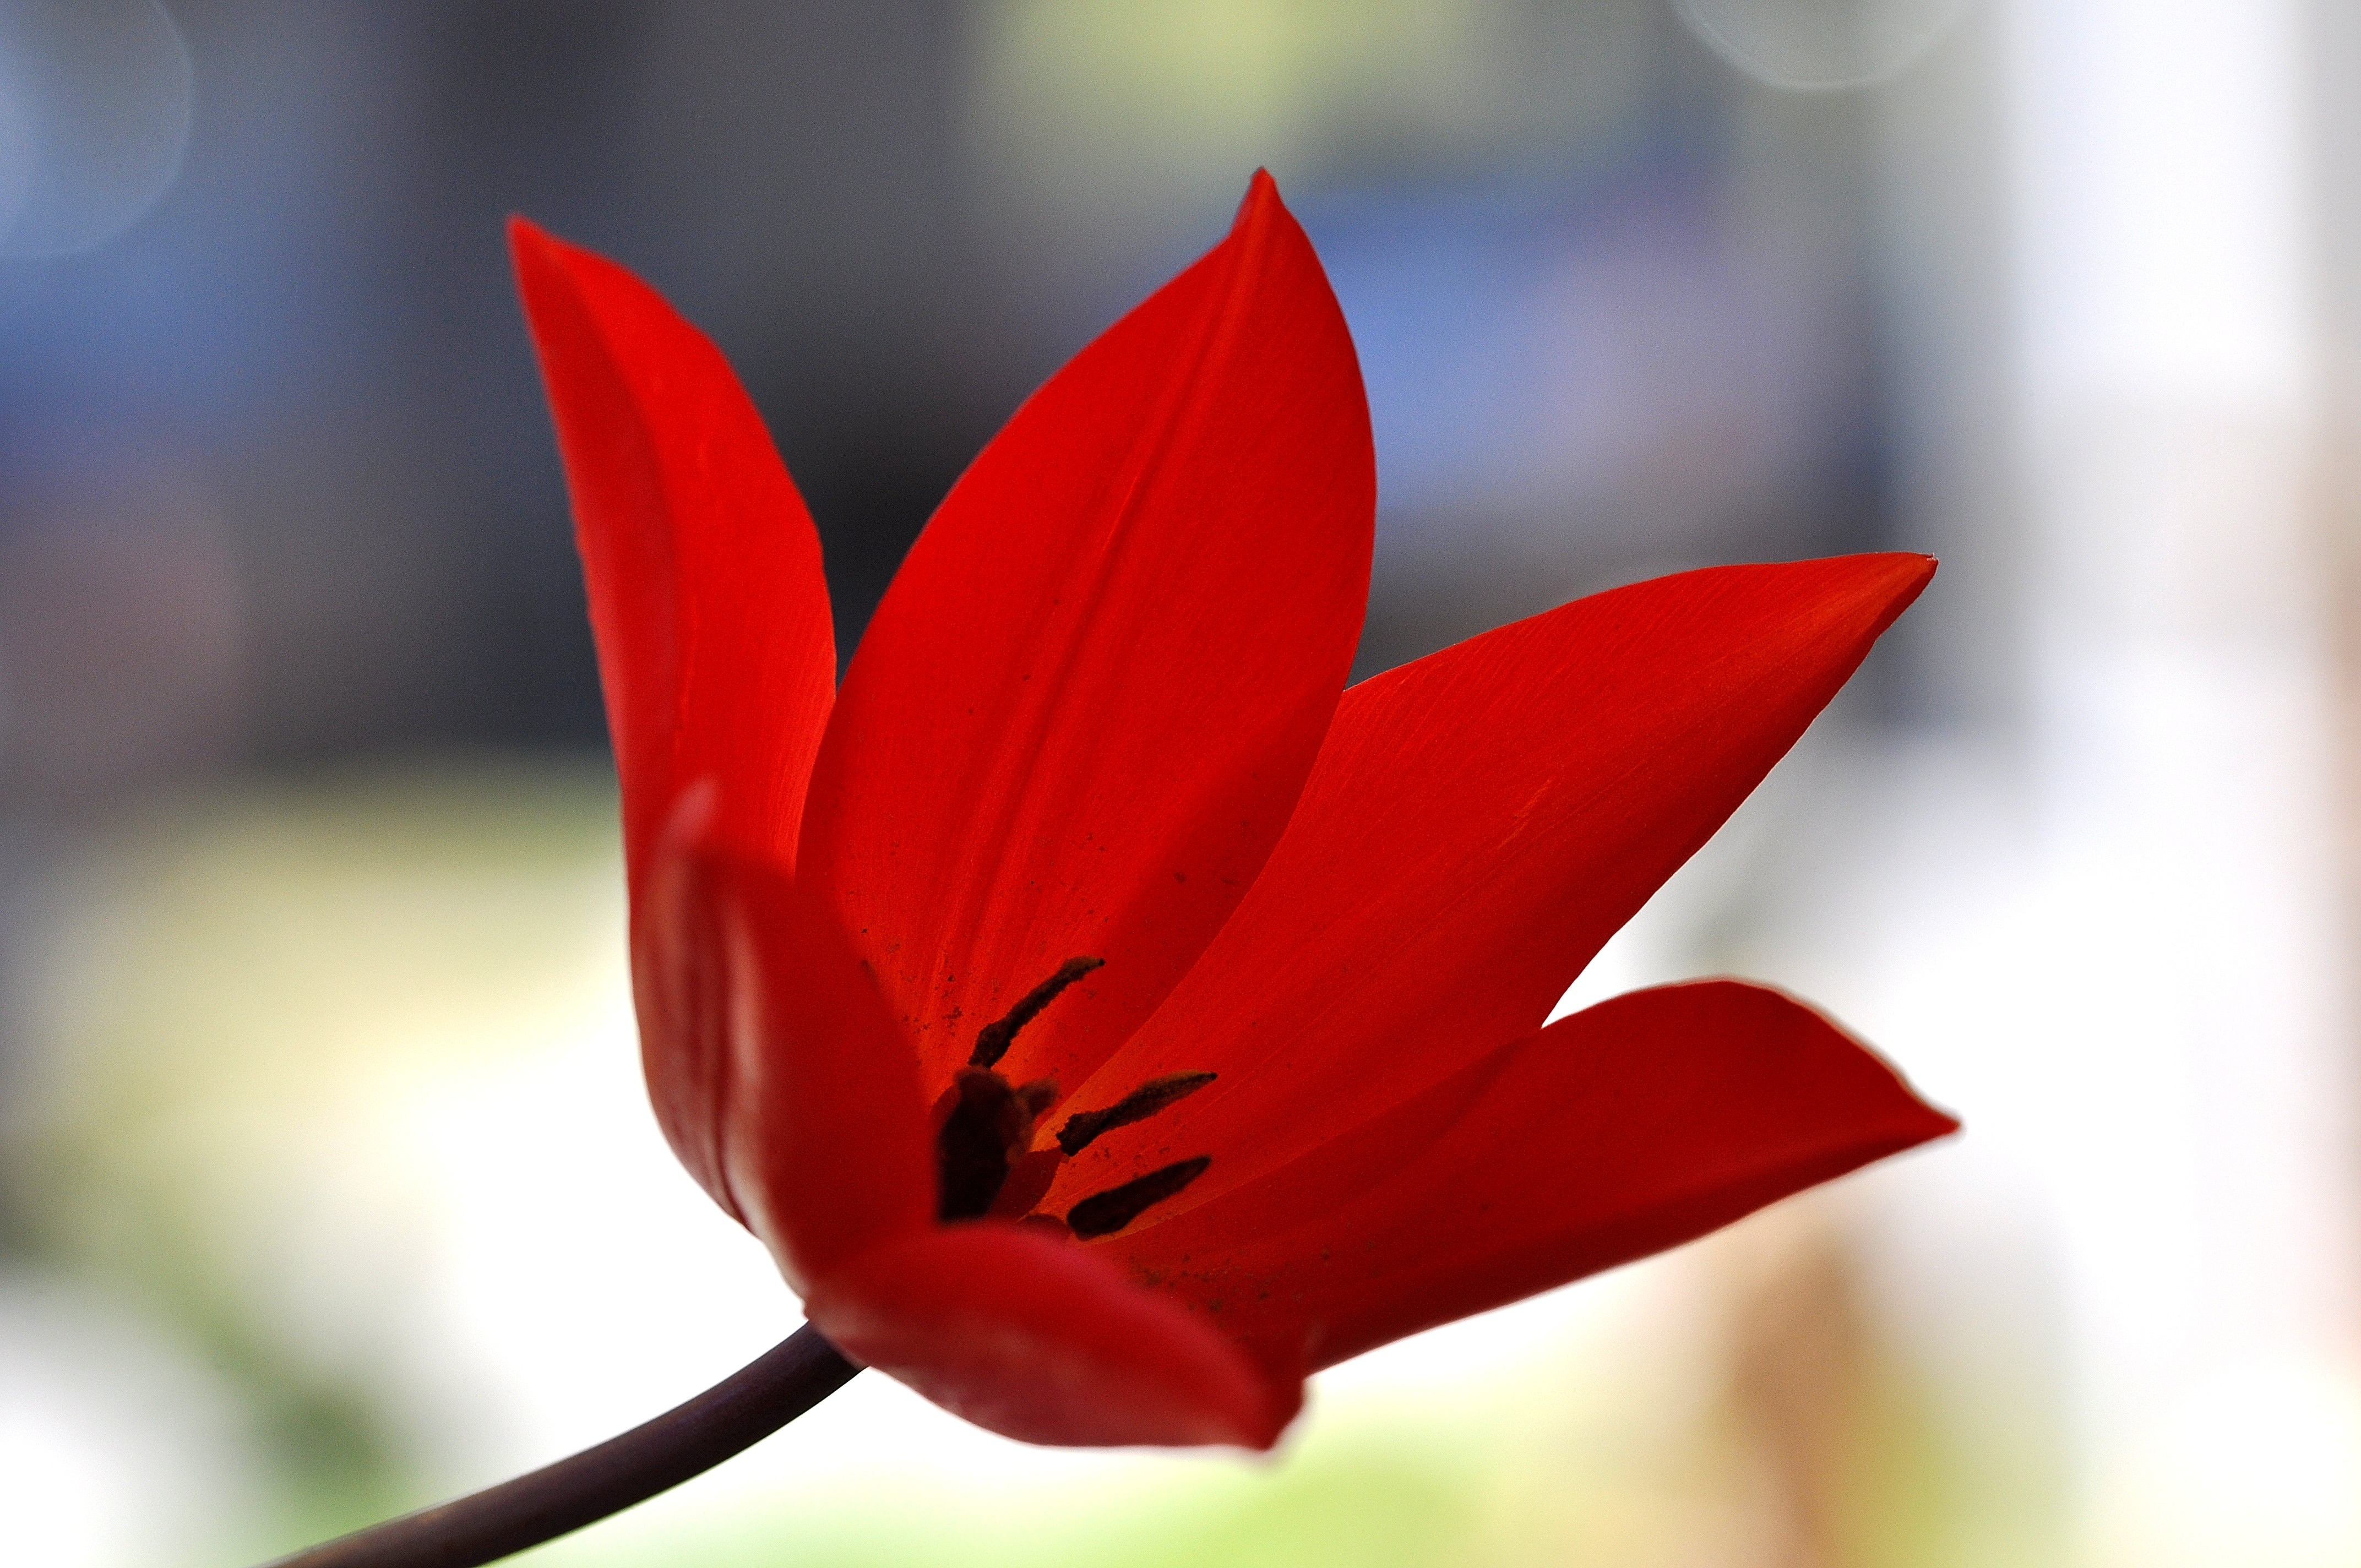
blossom, plant, photography, leaf, flower, petal, bloom, tulip, red, close, flora, close up, red flower, spring flower, macro photography, flowering plant, star tulip, plant stem, land plant